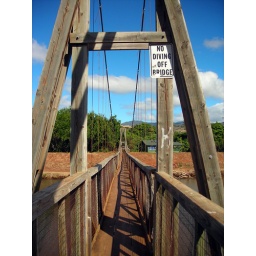
Swinging bridge over a river in Hanapepe Town